Splits and Mergers of Kerala Congress

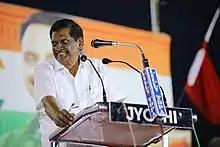
P. J. Joseph

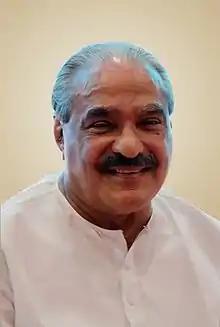
K. M. Mani

Kerala Congress was again split in the year 1979, when veteran Indian politician and the then Minister of Home Affairs in the Kerala government, K. M. Mani announced a split from the parent Kerala Congress, owing to difference of opinions with P. J. Joseph. This first group came to be known as Kerala Congress (Mani) with K. M. Mani as the chairman.